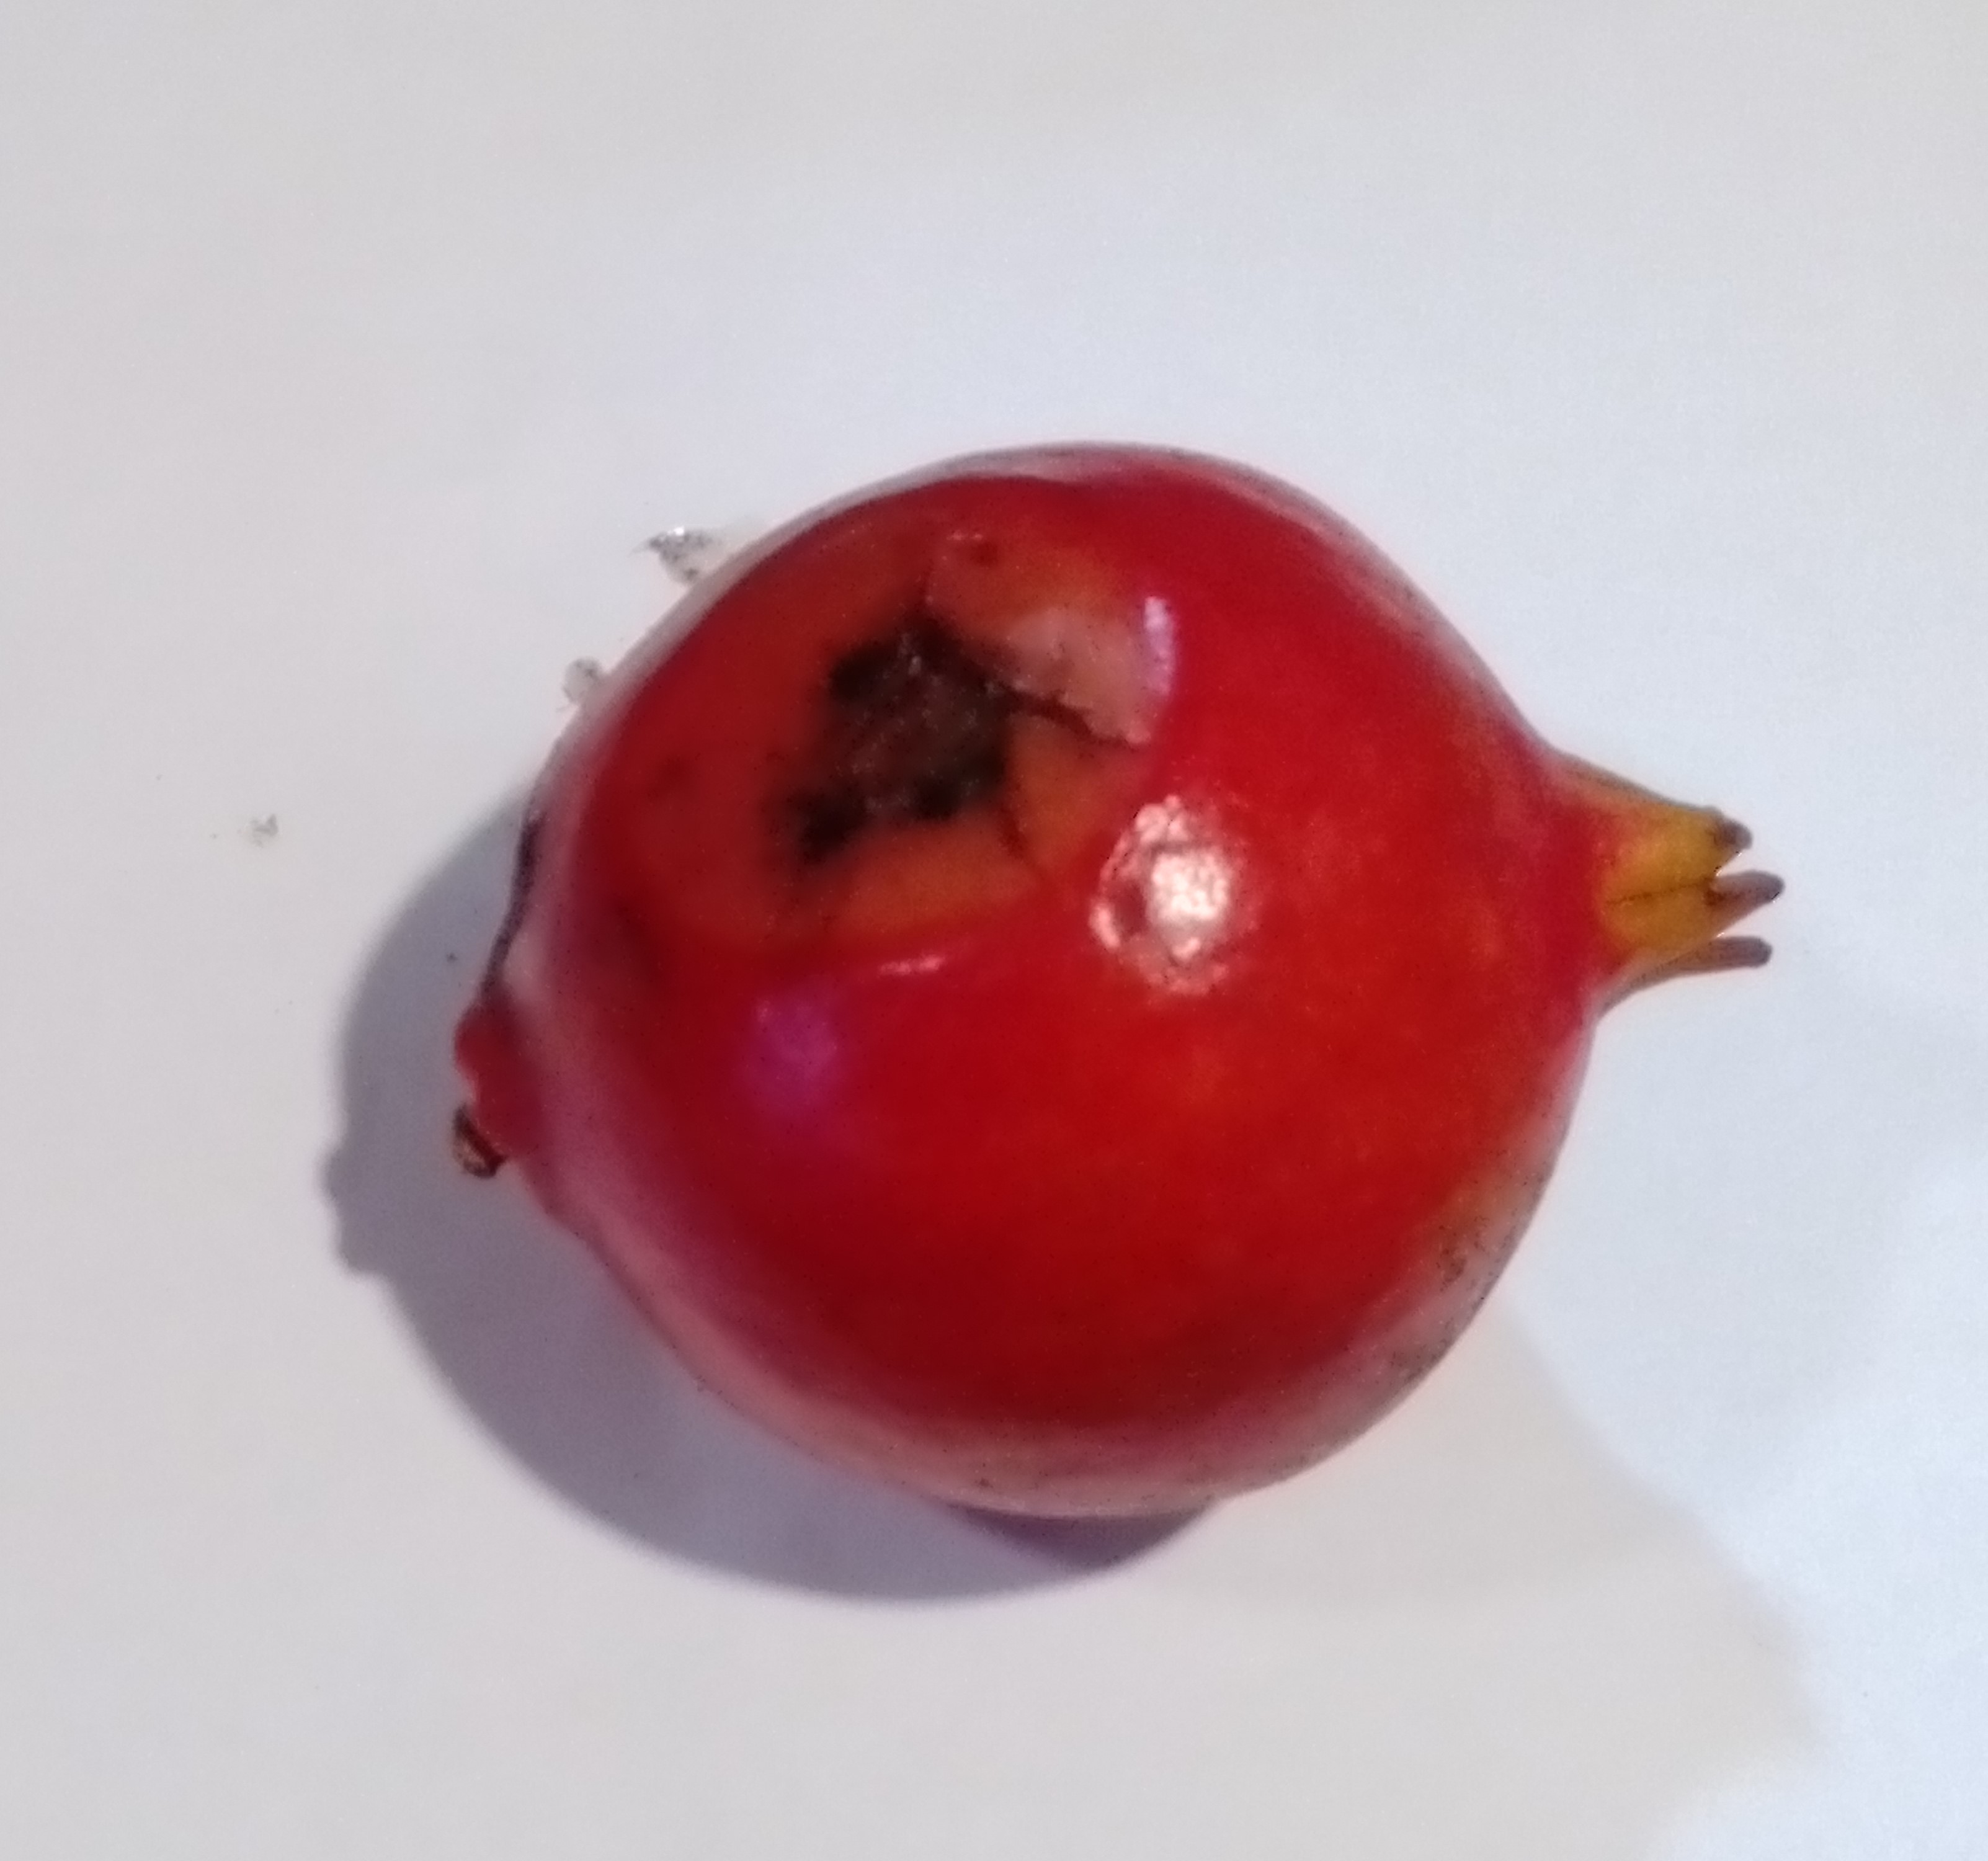
Fruit: pomegranate
Condition: rotten